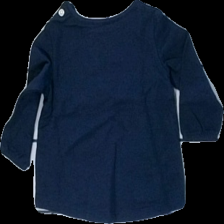
View: back
Type: Top
Category: Children
Brand: Not in the list
Brand text on label: baby club
Colors: Multicolor, Blue, Red, White
Material: 100% cotton
Pattern: Other
Cut: Regular
Size: 68
Season: All
Price range: 50-100
Recommended usage: Reuse